Doomsday (2008 film)

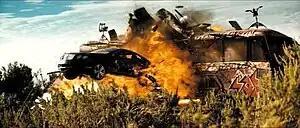
The Bentley was filmed crashing through the bus without use of pyrotechnics due to fire hazards, and visual effects were later added to show the explosion.

The visual effects for "Doomsday" stemmed from the 1980s stunt-based films, involving approximately 275 visual effects shots. While filmmakers did not seek innovative visual effects, they worked with budget restrictions by creating set extensions. With most shots taking place in daylight, the extensions involved matte paint and 2D and 3D solutions. The visual effects crew visited Scotland to take reference photos so scenes that were filmed in Cape Town, South Africa could instead have Scottish backgrounds. Several challenges for the visual effects crew included the illustration of cow overpopulation in line with a decimated human population and the convincing creation of the rebuilt Hadrian Wall in different lights and from different distances. The most challenging visual effects shot in "Doomsday" was the close-up in which a main character is burned alive. The shot required multiple enhancements and implementations of burning wardrobe, burning pigskin, and smoke and fire elements to look authentic.